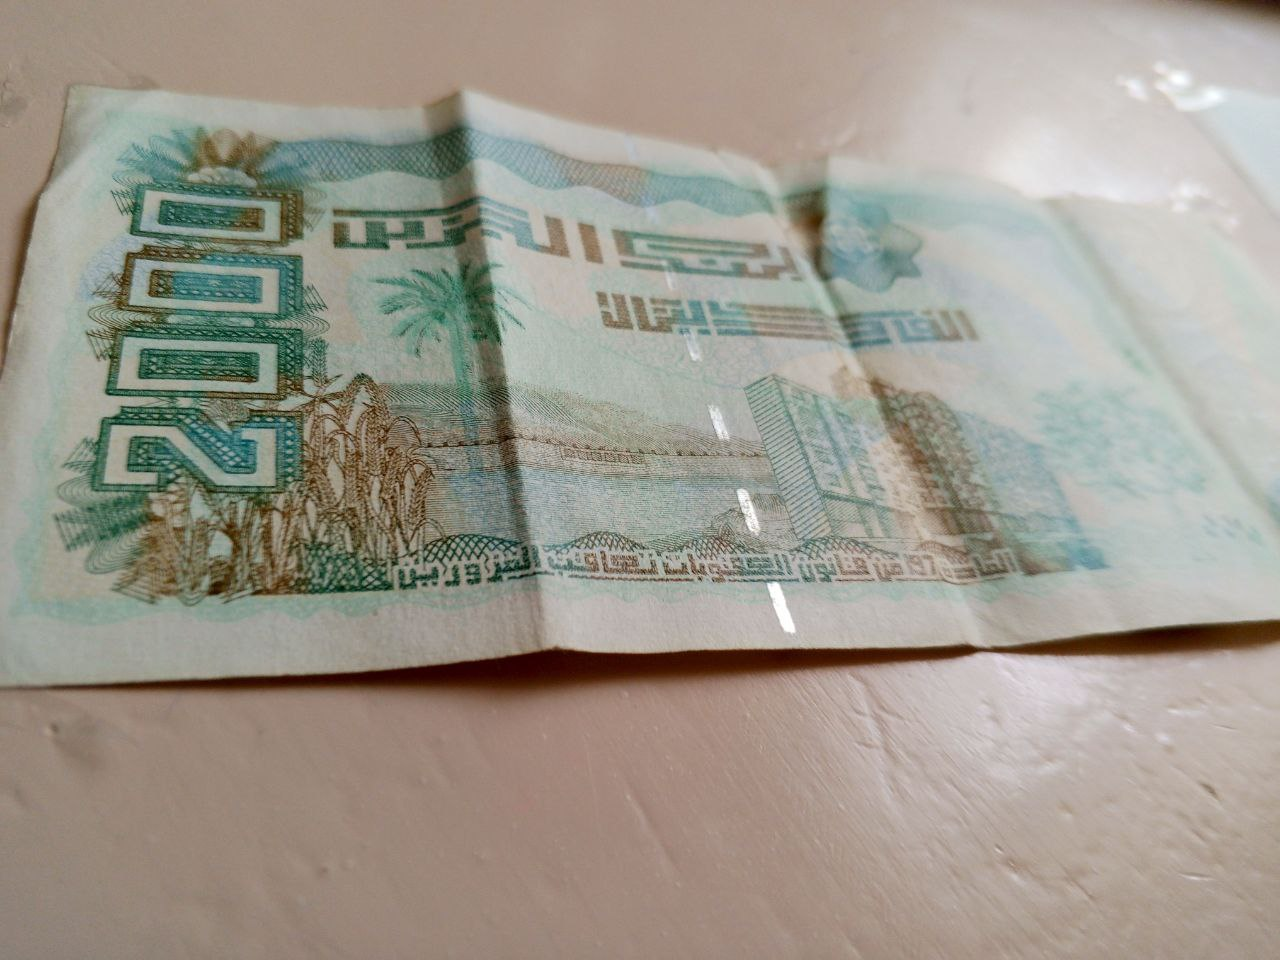
Denomination: 2000DZD